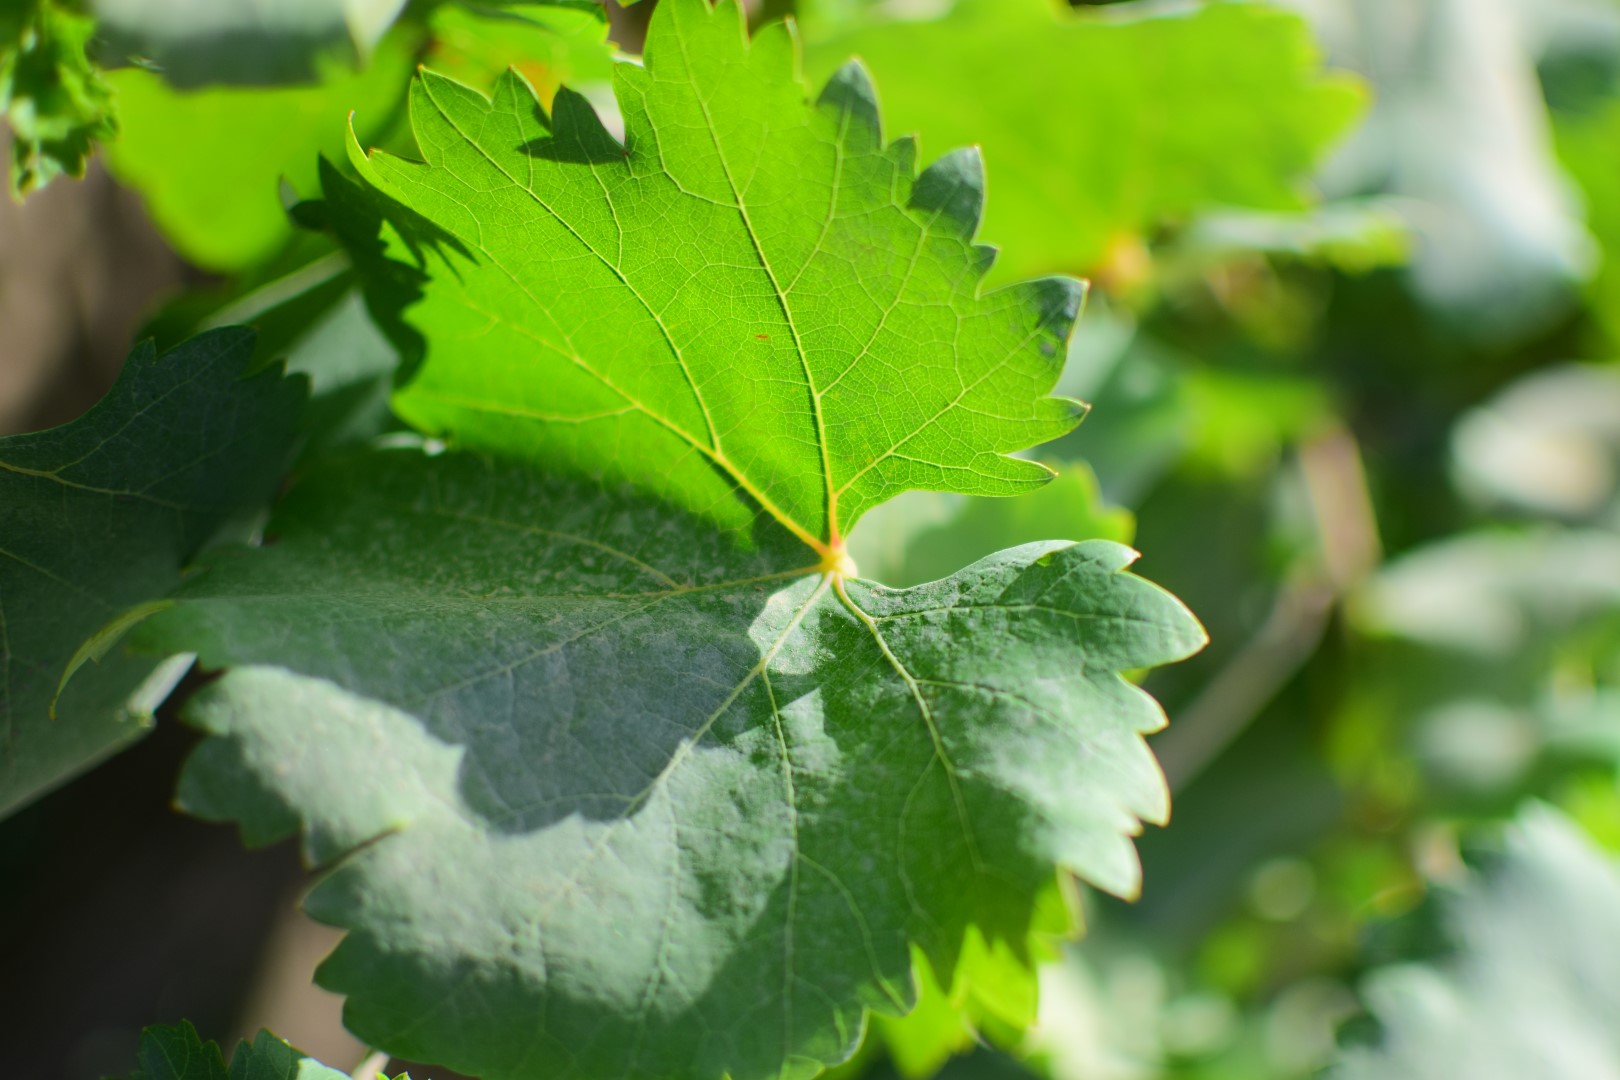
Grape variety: Shdah